São Toméan Portuguese

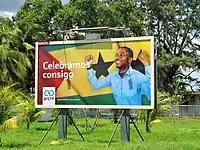
Outdoor advertising from Banco Internacional de São Tomé e Príncipe

archipelago, being spoken by 98.4% of the population, including by official means. However, the variety chosen as target and